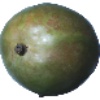
Label: mango